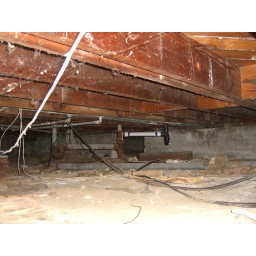
Crawl space. Photo taken from the back of the house. Foundation wall under main bearing wall in the middle of the house under the existing ridge.